7 (New York City Subway service)

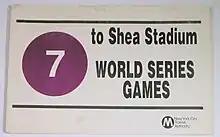
A poster used on 7 trains heading to Shea Stadium for the 1986 World Series, which the New York Mets won

From May 13, 1985, to August 21, 1989, the IRT Flushing Line was overhauled for improvements, including the installation of new track, repair of station structures and to improve line infrastructure. The project cost $70 million. Temporary platforms were built at local stations along the line when track work was being performed on local track in station areas to provide access to trains.